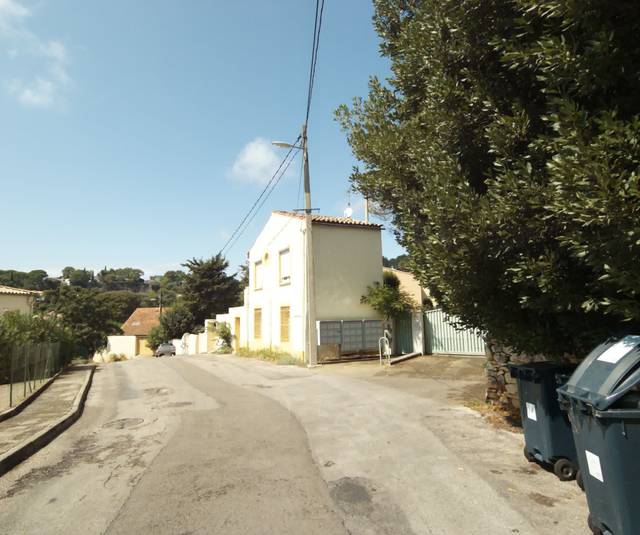
Region: France
Coordinates: 43.842, 4.343